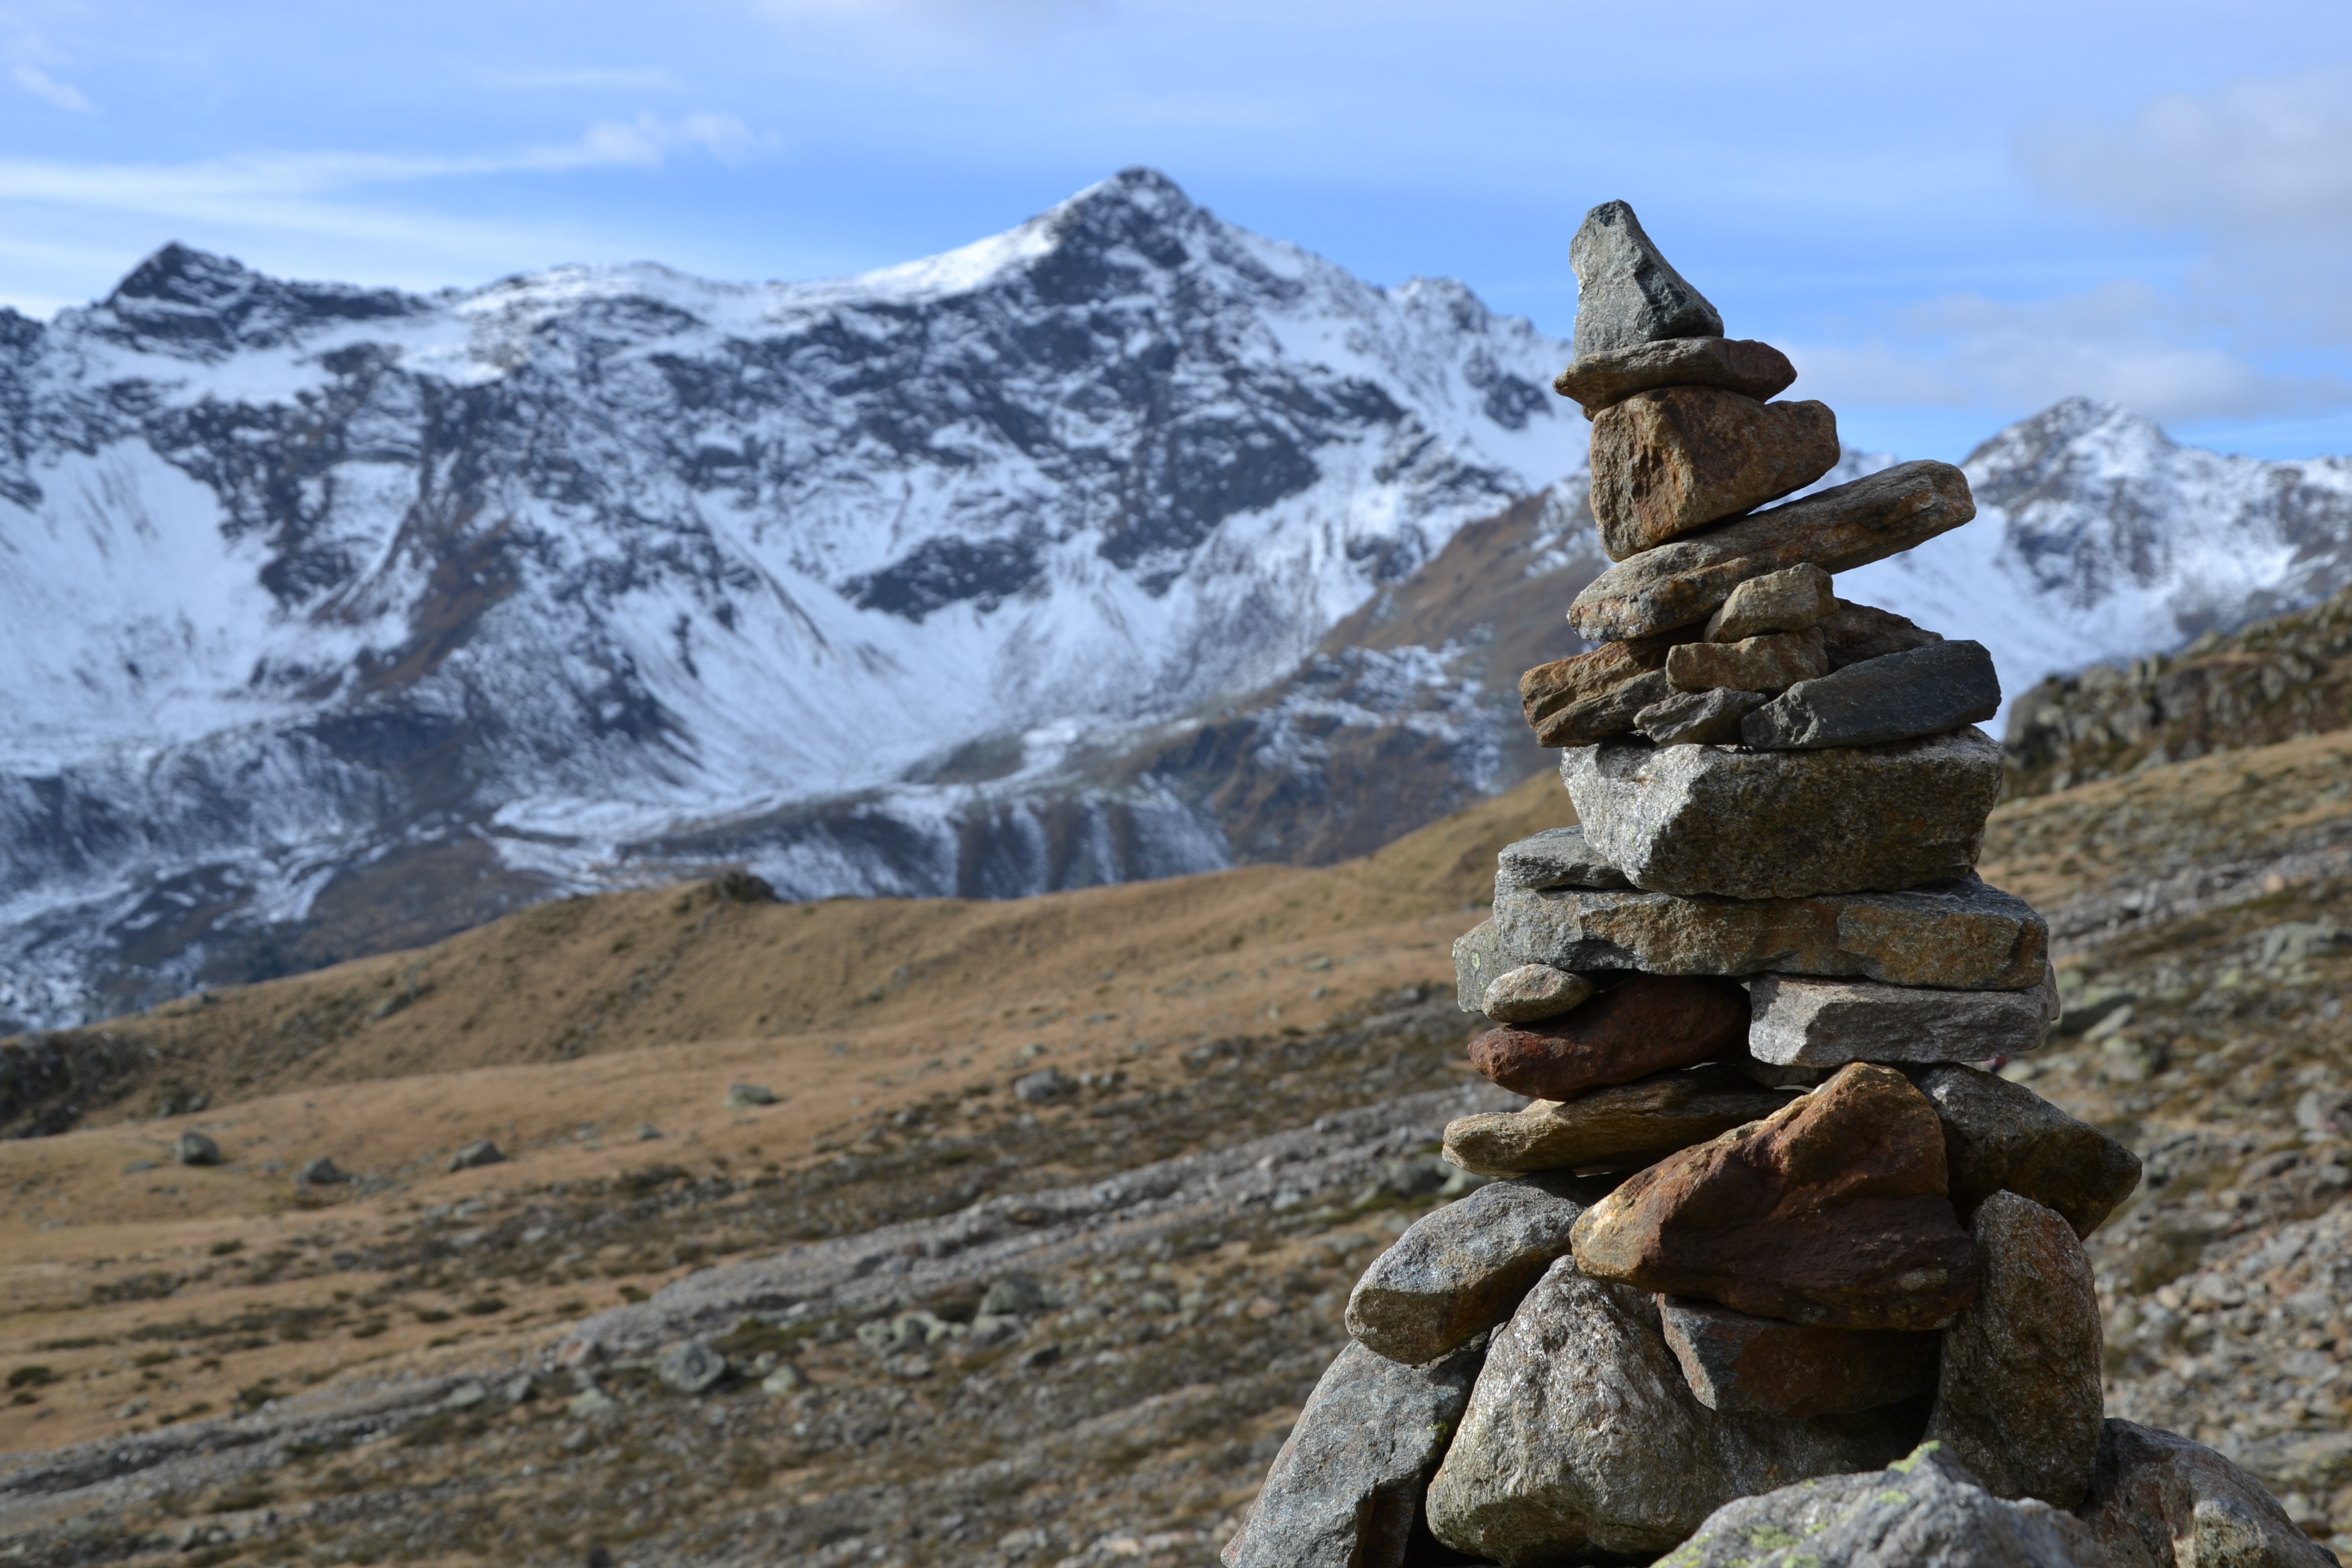
landscape, nature, rock, wilderness, mountain, snow, hiking, adventure, valley, mountain range, terrain, ridge, summit, stones, geology, alps, cairn, plateau, fell, moraine, landform, mountain pass, geographical feature, mountainous landforms, geological phenomenon